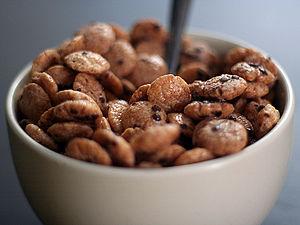
Les Cookie Crisp sont des céréales de petit-déjeuner au goût de cookies aux pépites de chocolat. Elles sont fabriquées par General Mills aux États-Unis et par Cereal Partners dans d'autres pays. Lancées en 1977, elles sont d'abord produites par Ralston Purina, qui vend la marque à General Mills en 1997. Peu après, ce dernier en change la recette.